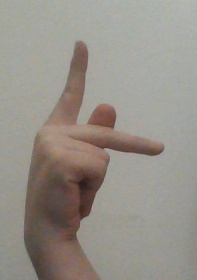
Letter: dha